United Nations Security Council Resolution 582

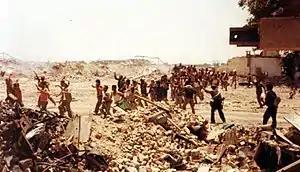
Iraqi prisoners of war in Iran

United Nations Security Council resolution 582, adopted unanimously on 24 February 1986, after noting that the council had been seized for six years and the continued conflict between Iran and Iraq, the council deplored the initial acts that started the Iran–Iraq War and continuation of the conflict.